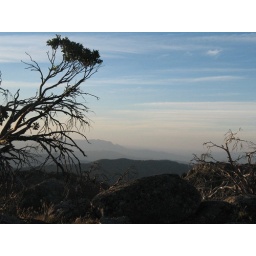
Silhouettes of trees looked good against the mountain backdrop.